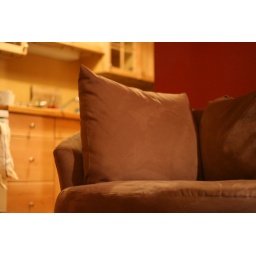
The best seat in the house